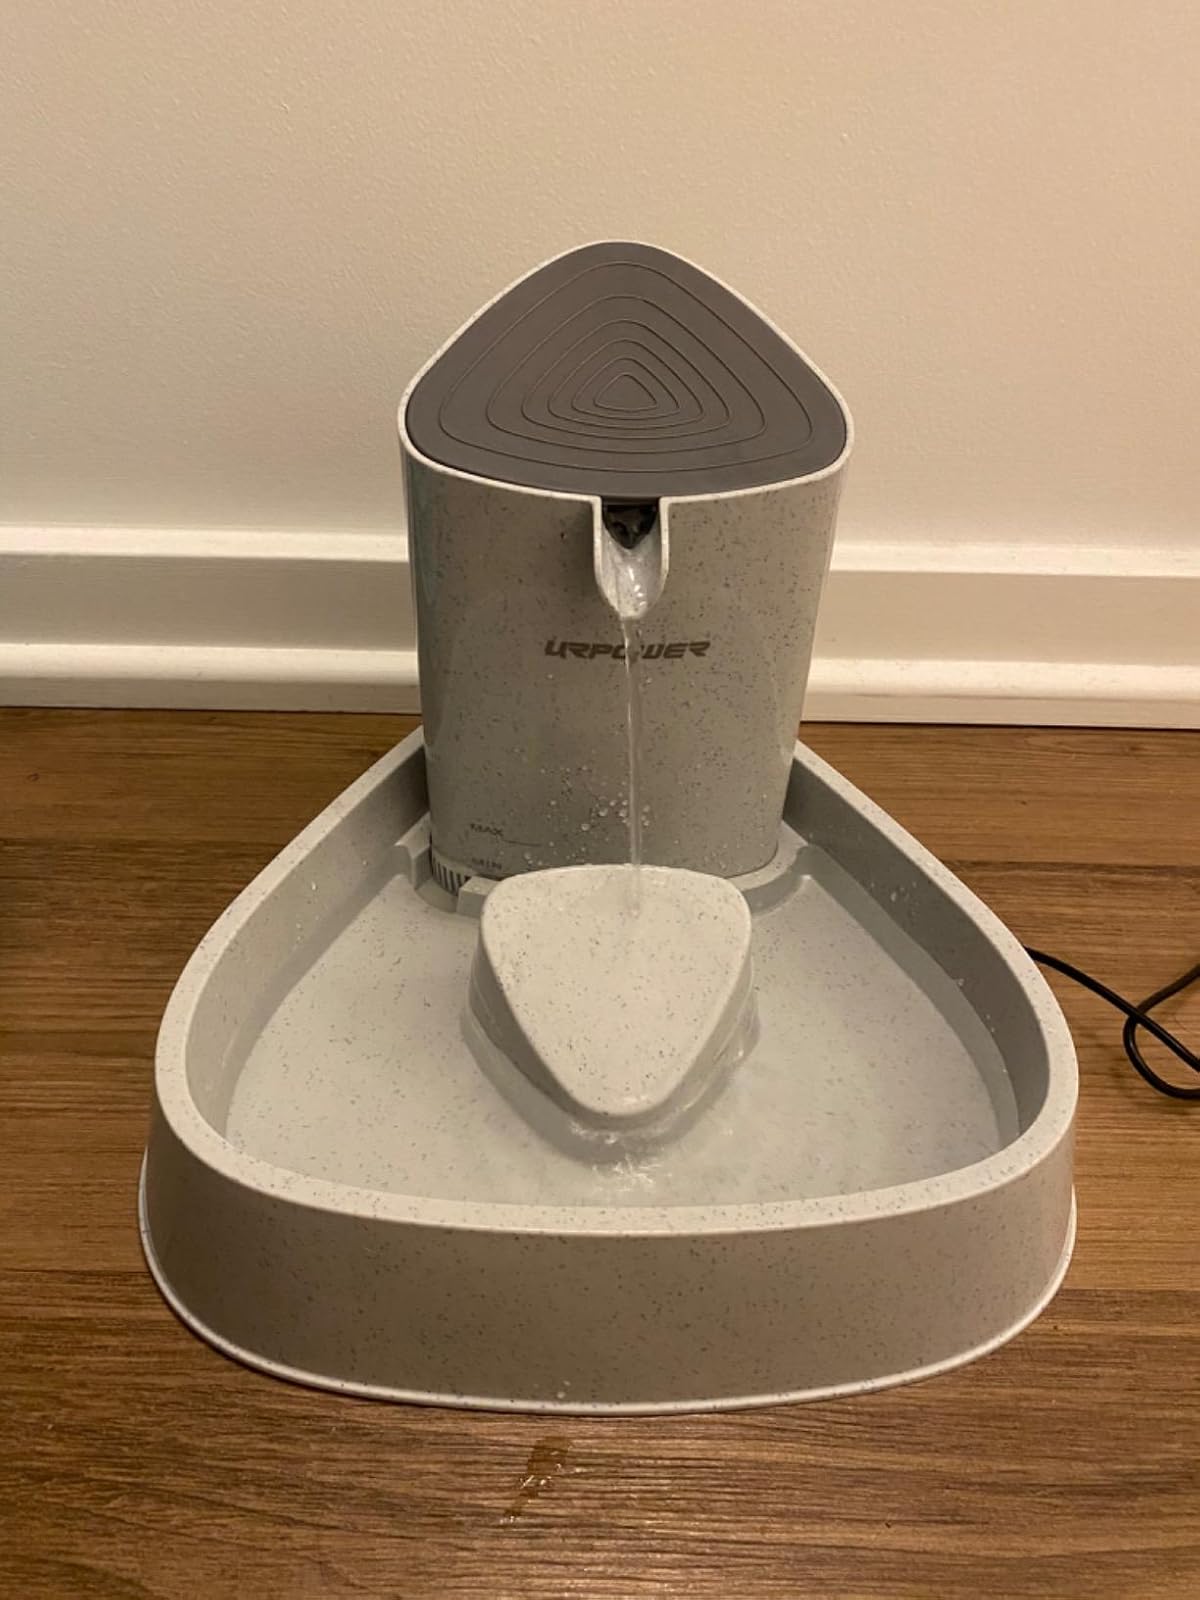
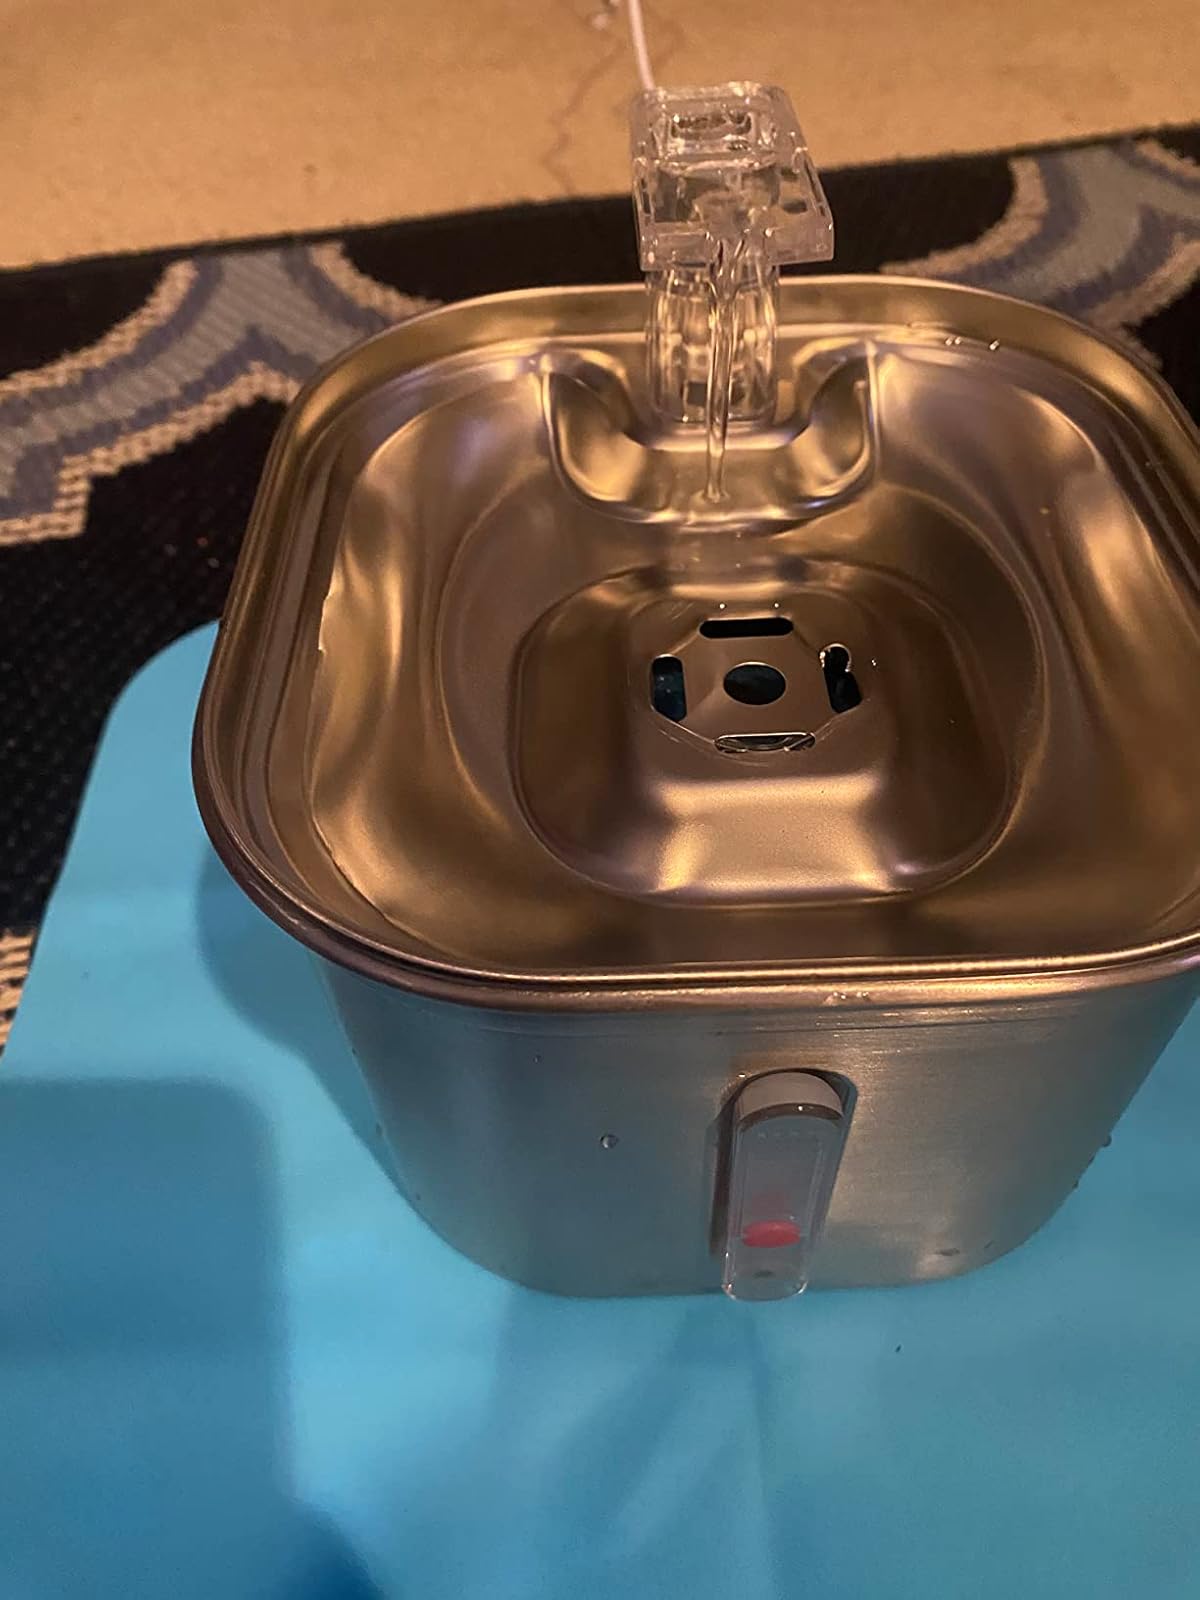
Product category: items_bowl
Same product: no